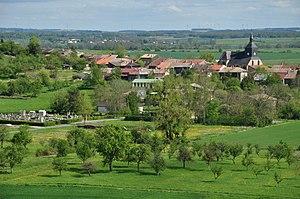
Vue sur Passavant-en-Argonne (département de la Marne, région Champagne-Ardenne, France).
Passavant-en-Argonne est une commune française, située dans le département de la Marne en région Grand Est.